Gerard Piqué

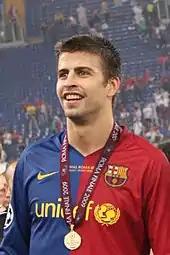
Piqué celebrating victory after receiving his medal for winning the 2009 UEFA Champions League Final

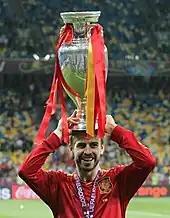
Piqué with the Henri Delaunay Trophy in 2012

On 6 February 2009, Piqué was called up to the senior squad for the friendly against England on 11 February. He played the entire match in a 2–0 win, in Seville. In his second match as an international on 28 March 2009, he was called up as a replacement for injured teammate Carles Puyol and he scored the only goal in Spain's victory in the 2010 World Cup qualifier against Turkey at the Santiago Bernabéu Stadium in Madrid. Four days later, he started in Istanbul in a 2–1 win, also in the group stage. Piqué made his tournament debut for Spain at the 2009 FIFA Confederations Cup, starting in four of the team's five matches as "La Roja" finished in third place.